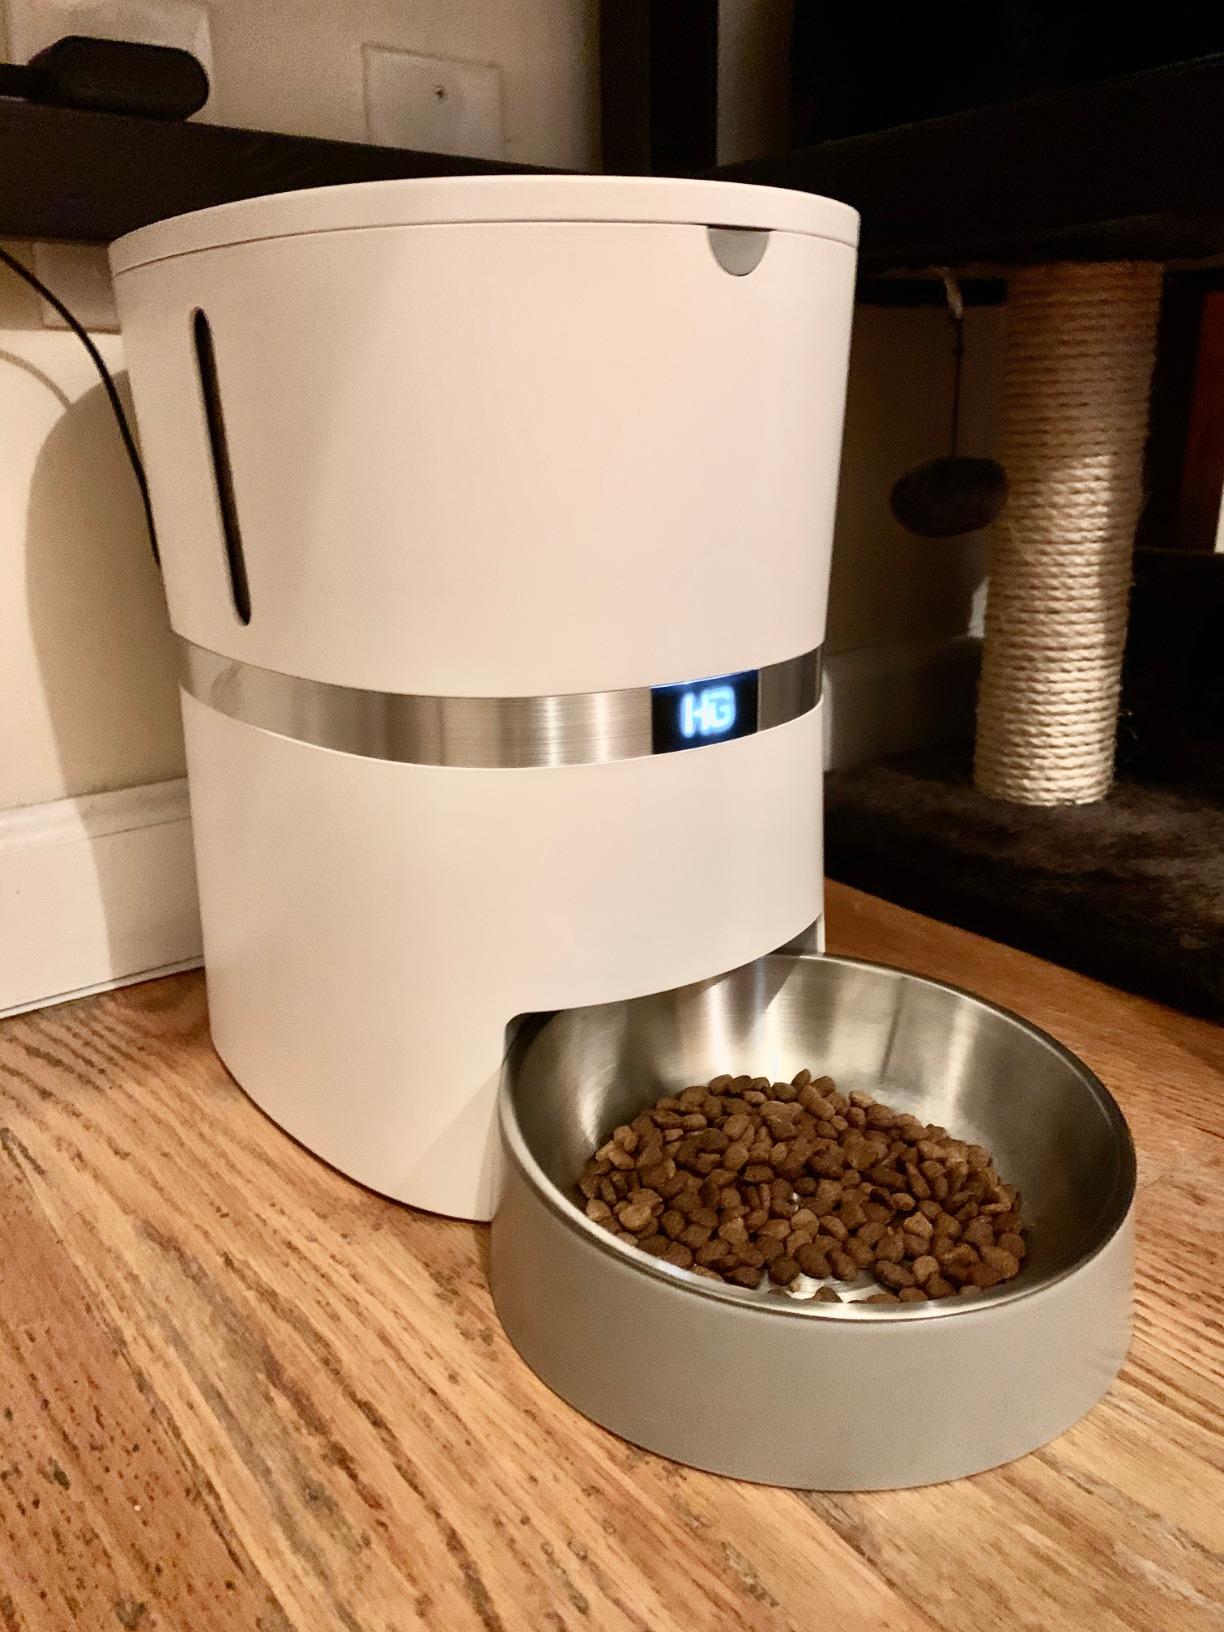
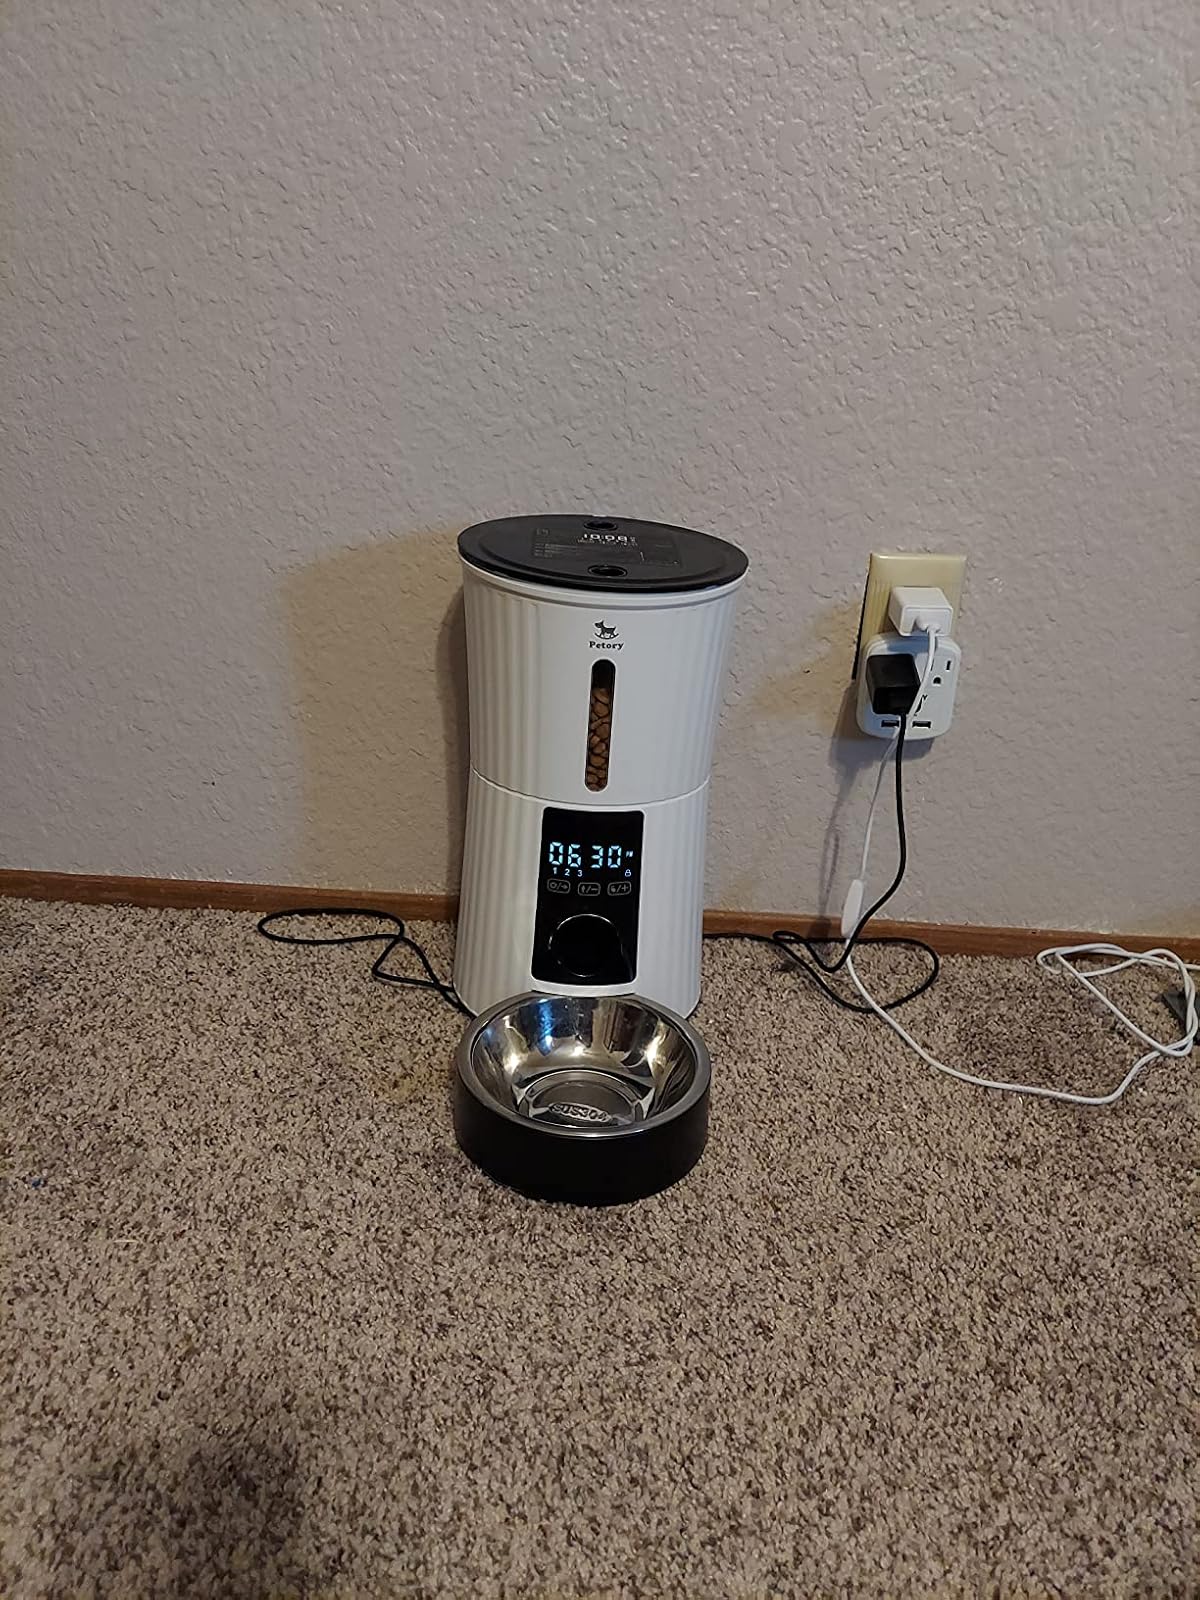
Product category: items_feeder
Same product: no